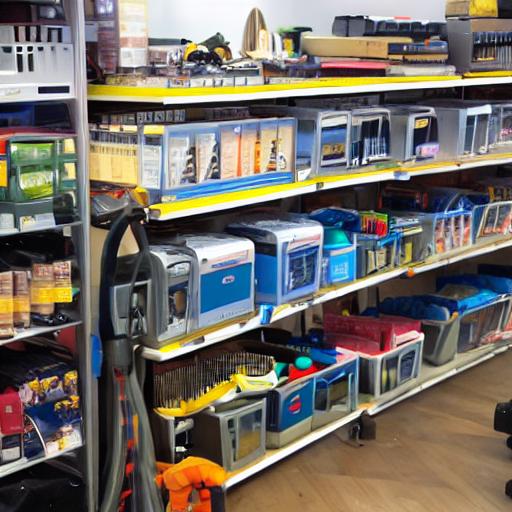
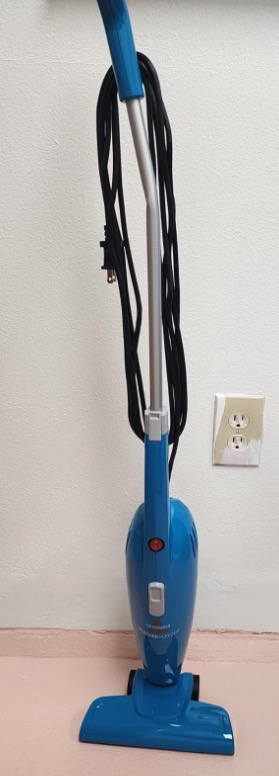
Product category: items_vacuum
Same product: no